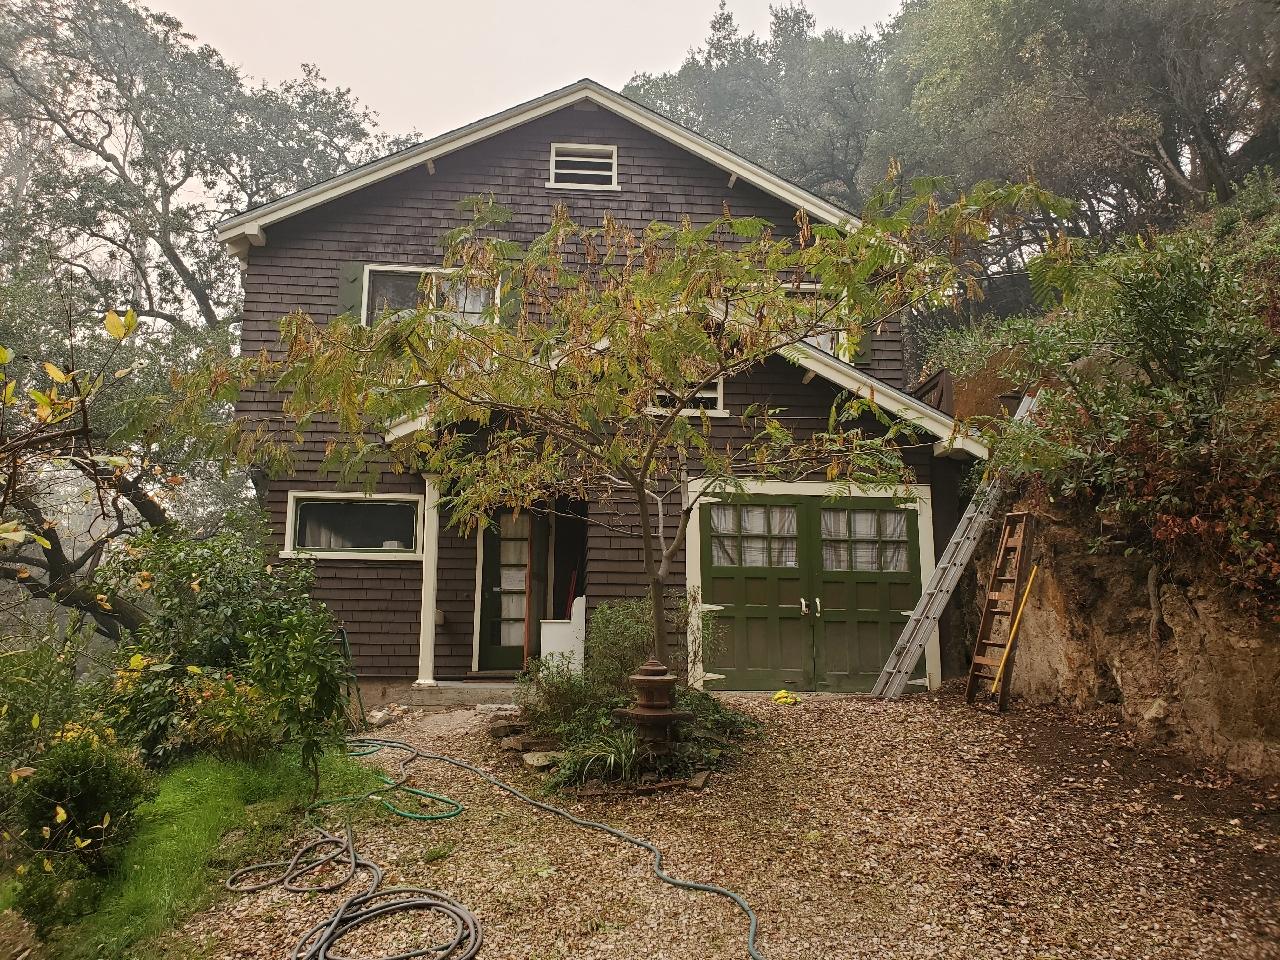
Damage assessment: no_damage